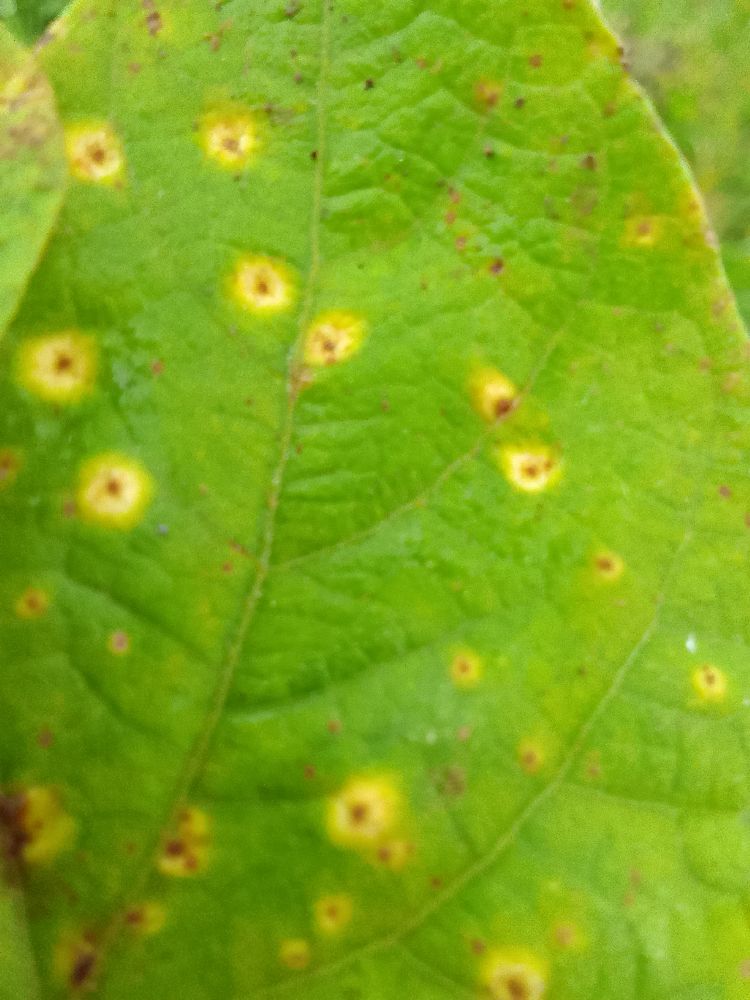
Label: rust